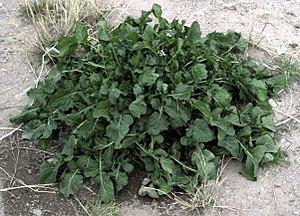
Roquette ·
Eruca est un genre de plantes annuelles de la famille des Brassicacées originaires du bassin méditerranéen.